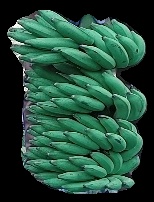
Variety: elakki-bale
Grade: grade1